Terlig

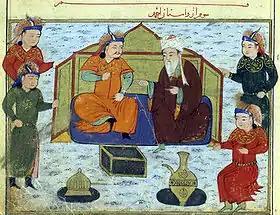
Tekuder and Shams ad-Din Juvayni. "Jami' al-tawarikh", Rashid al-Din, painting dating from c.1430 AD.

In Joseon, the terlig was written as (possibly pronounced in Middle Korean) in a book on music called and was possibly pronounced as in Middle Korean; there is an illustration of a coat with folds and a waistband in the same book. Some forms of terlig in Joseon were bestowed clothing from China. The term "terlig" was written as in the Annals of the Joseon dynasty from 1424 AD to describe presents given from China's Ming dynasty or to describe military uniforms. In 1444 during the reign of King Sejong, a set of daily clothing was bestowed to the King by the Ming dynasty which included the dapho, cheolick, and gollyongpo. The Joseon court also bestowed cheolick to its official, including dallyeong, dapho, and cheolick.